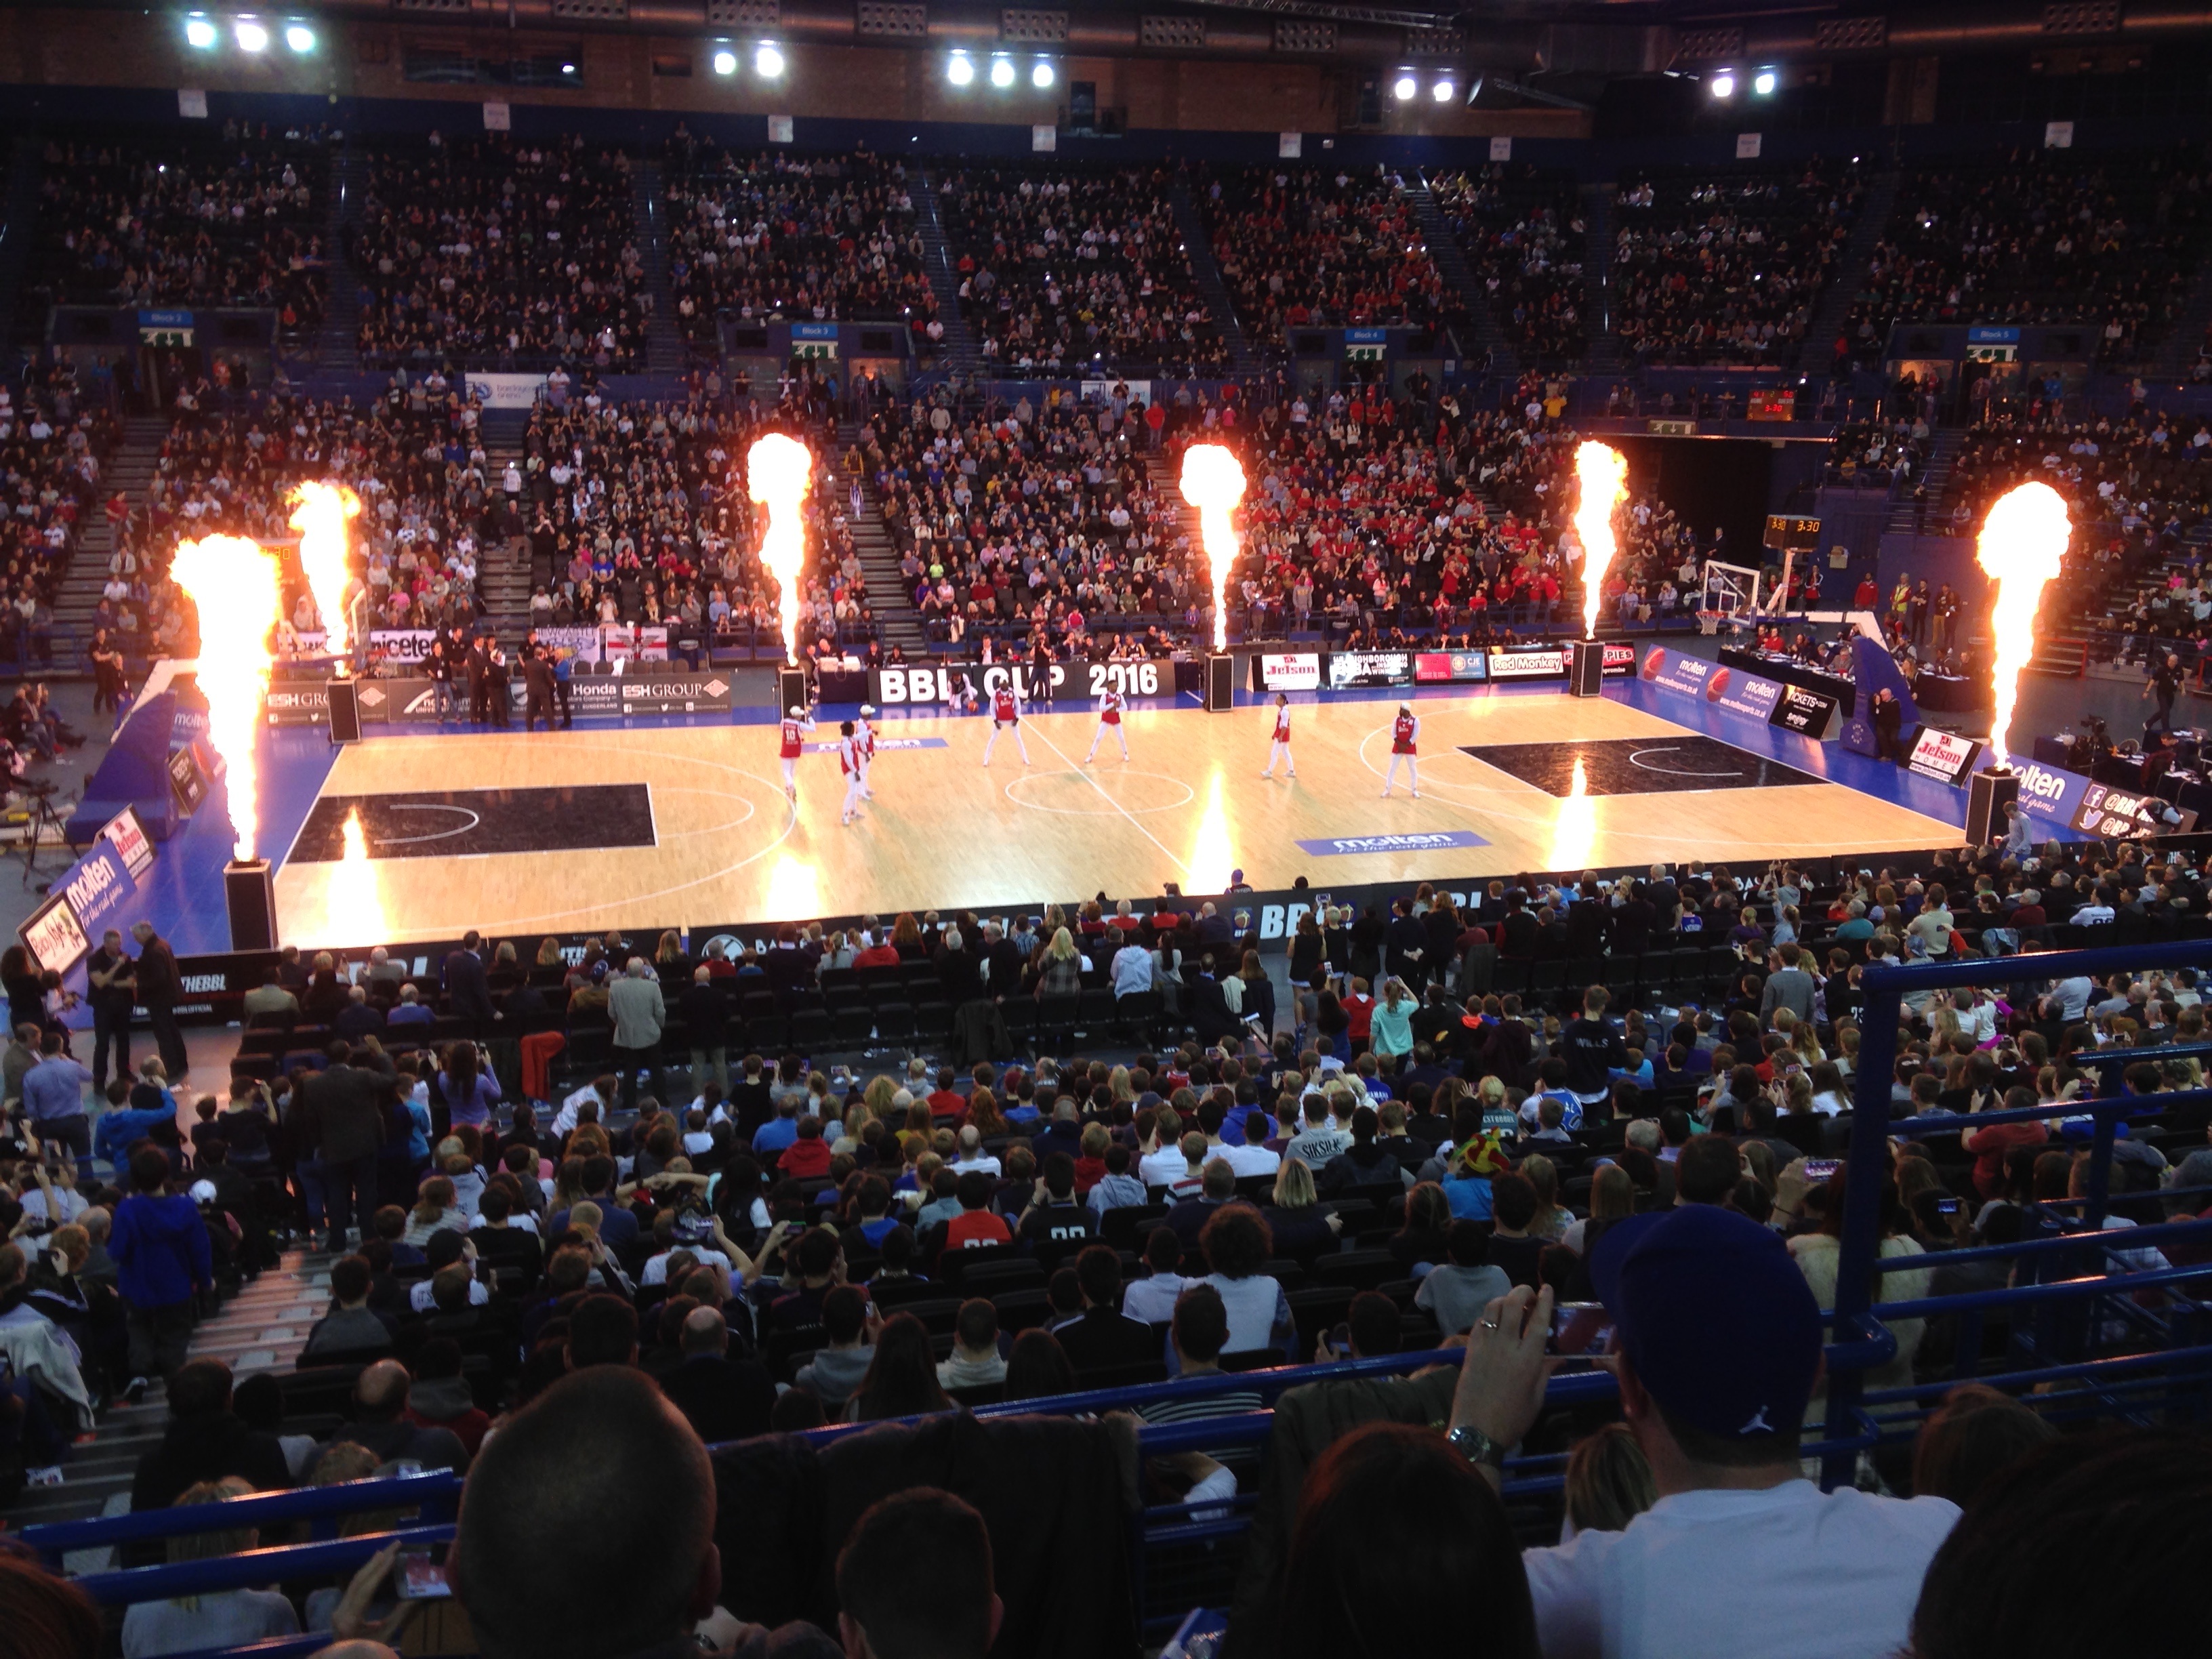
people, game, auditorium, crowd, concert, audience, basketball, fire, arena, stage, orchestra, performance, event, games, convention